Wentworth Castle

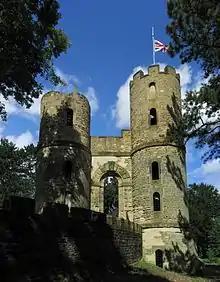
"Stainborough Castle" an early example (finished 1730) of a mock ruin as an eyecatcher in the landscape; two of four towers remain.

Thomas Wentworth, 1st Earl of Strafford planted avenues of trees in great quantity in this open countryside, and the sham castle folly (built from 1726 and inscribed "Rebuilt in 1730", now more ruinous than it was at first) that he placed at the highest site, "like an endorsement from the past" and kept free of trees missed by only a few years being the first sham castle in an English landscape garden. For its central court where the four original towers were named for his four children, the Earl commissioned his portrait statue in 1730 from Michael Rysbrack, whom James Gibbs had been the first to employ when he came to England; the statue has been moved closer to the house.